September 2025 lunar eclipse

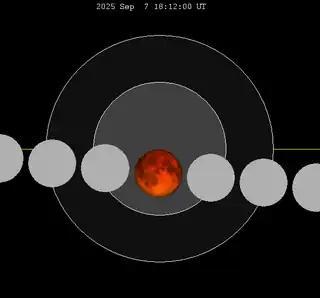
The Moon's hourly motion shown right to left

A total lunar eclipse will occur at the Moon’s ascending node of orbit on Sunday, September 7, 2025, with an umbral magnitude of 1.3638. A lunar eclipse occurs when the Moon moves into the Earth's shadow, causing the Moon to be darkened. A total lunar eclipse occurs when the Moon's near side entirely passes into the Earth's umbral shadow. Unlike a solar eclipse, which can only be viewed from a relatively small area of the world, a lunar eclipse may be viewed from anywhere on the night side of Earth. A total lunar eclipse can last up to nearly two hours, while a total solar eclipse lasts only a few minutes at any given place, because the Moon's shadow is smaller. Occurring about 2.6 days before perigee (on Wednesday, September 10, 2025, at 8:10 UTC), the Moon's apparent diameter will be larger.